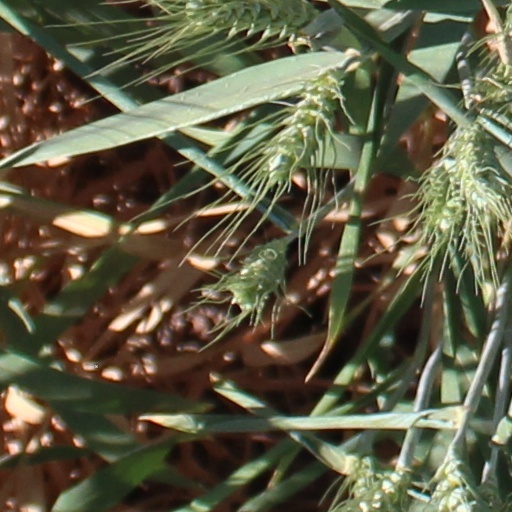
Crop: wheat